Mosborough (ward)

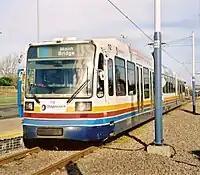
Sheffield Supertram at Halfway

Halfway lies in the extreme southeast of Sheffield at the end of a Sheffield Supertram line. Halfway was part of the historic county of Derbyshire but has been administered by Sheffield since boundary changes in 1967.